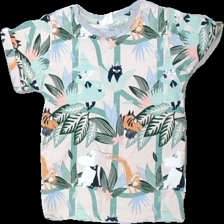
View: front
Type: Tights
Category: Children
Brand: Not in the list
Brand text on label: Martinex
Colors: Beige, Blue, Green, Multicolor
Material: 100% cotton
Pattern: Other
Cut: Regular, C-collar
Size: 122
Season: All
Price range: 50-100
Recommended usage: Reuse